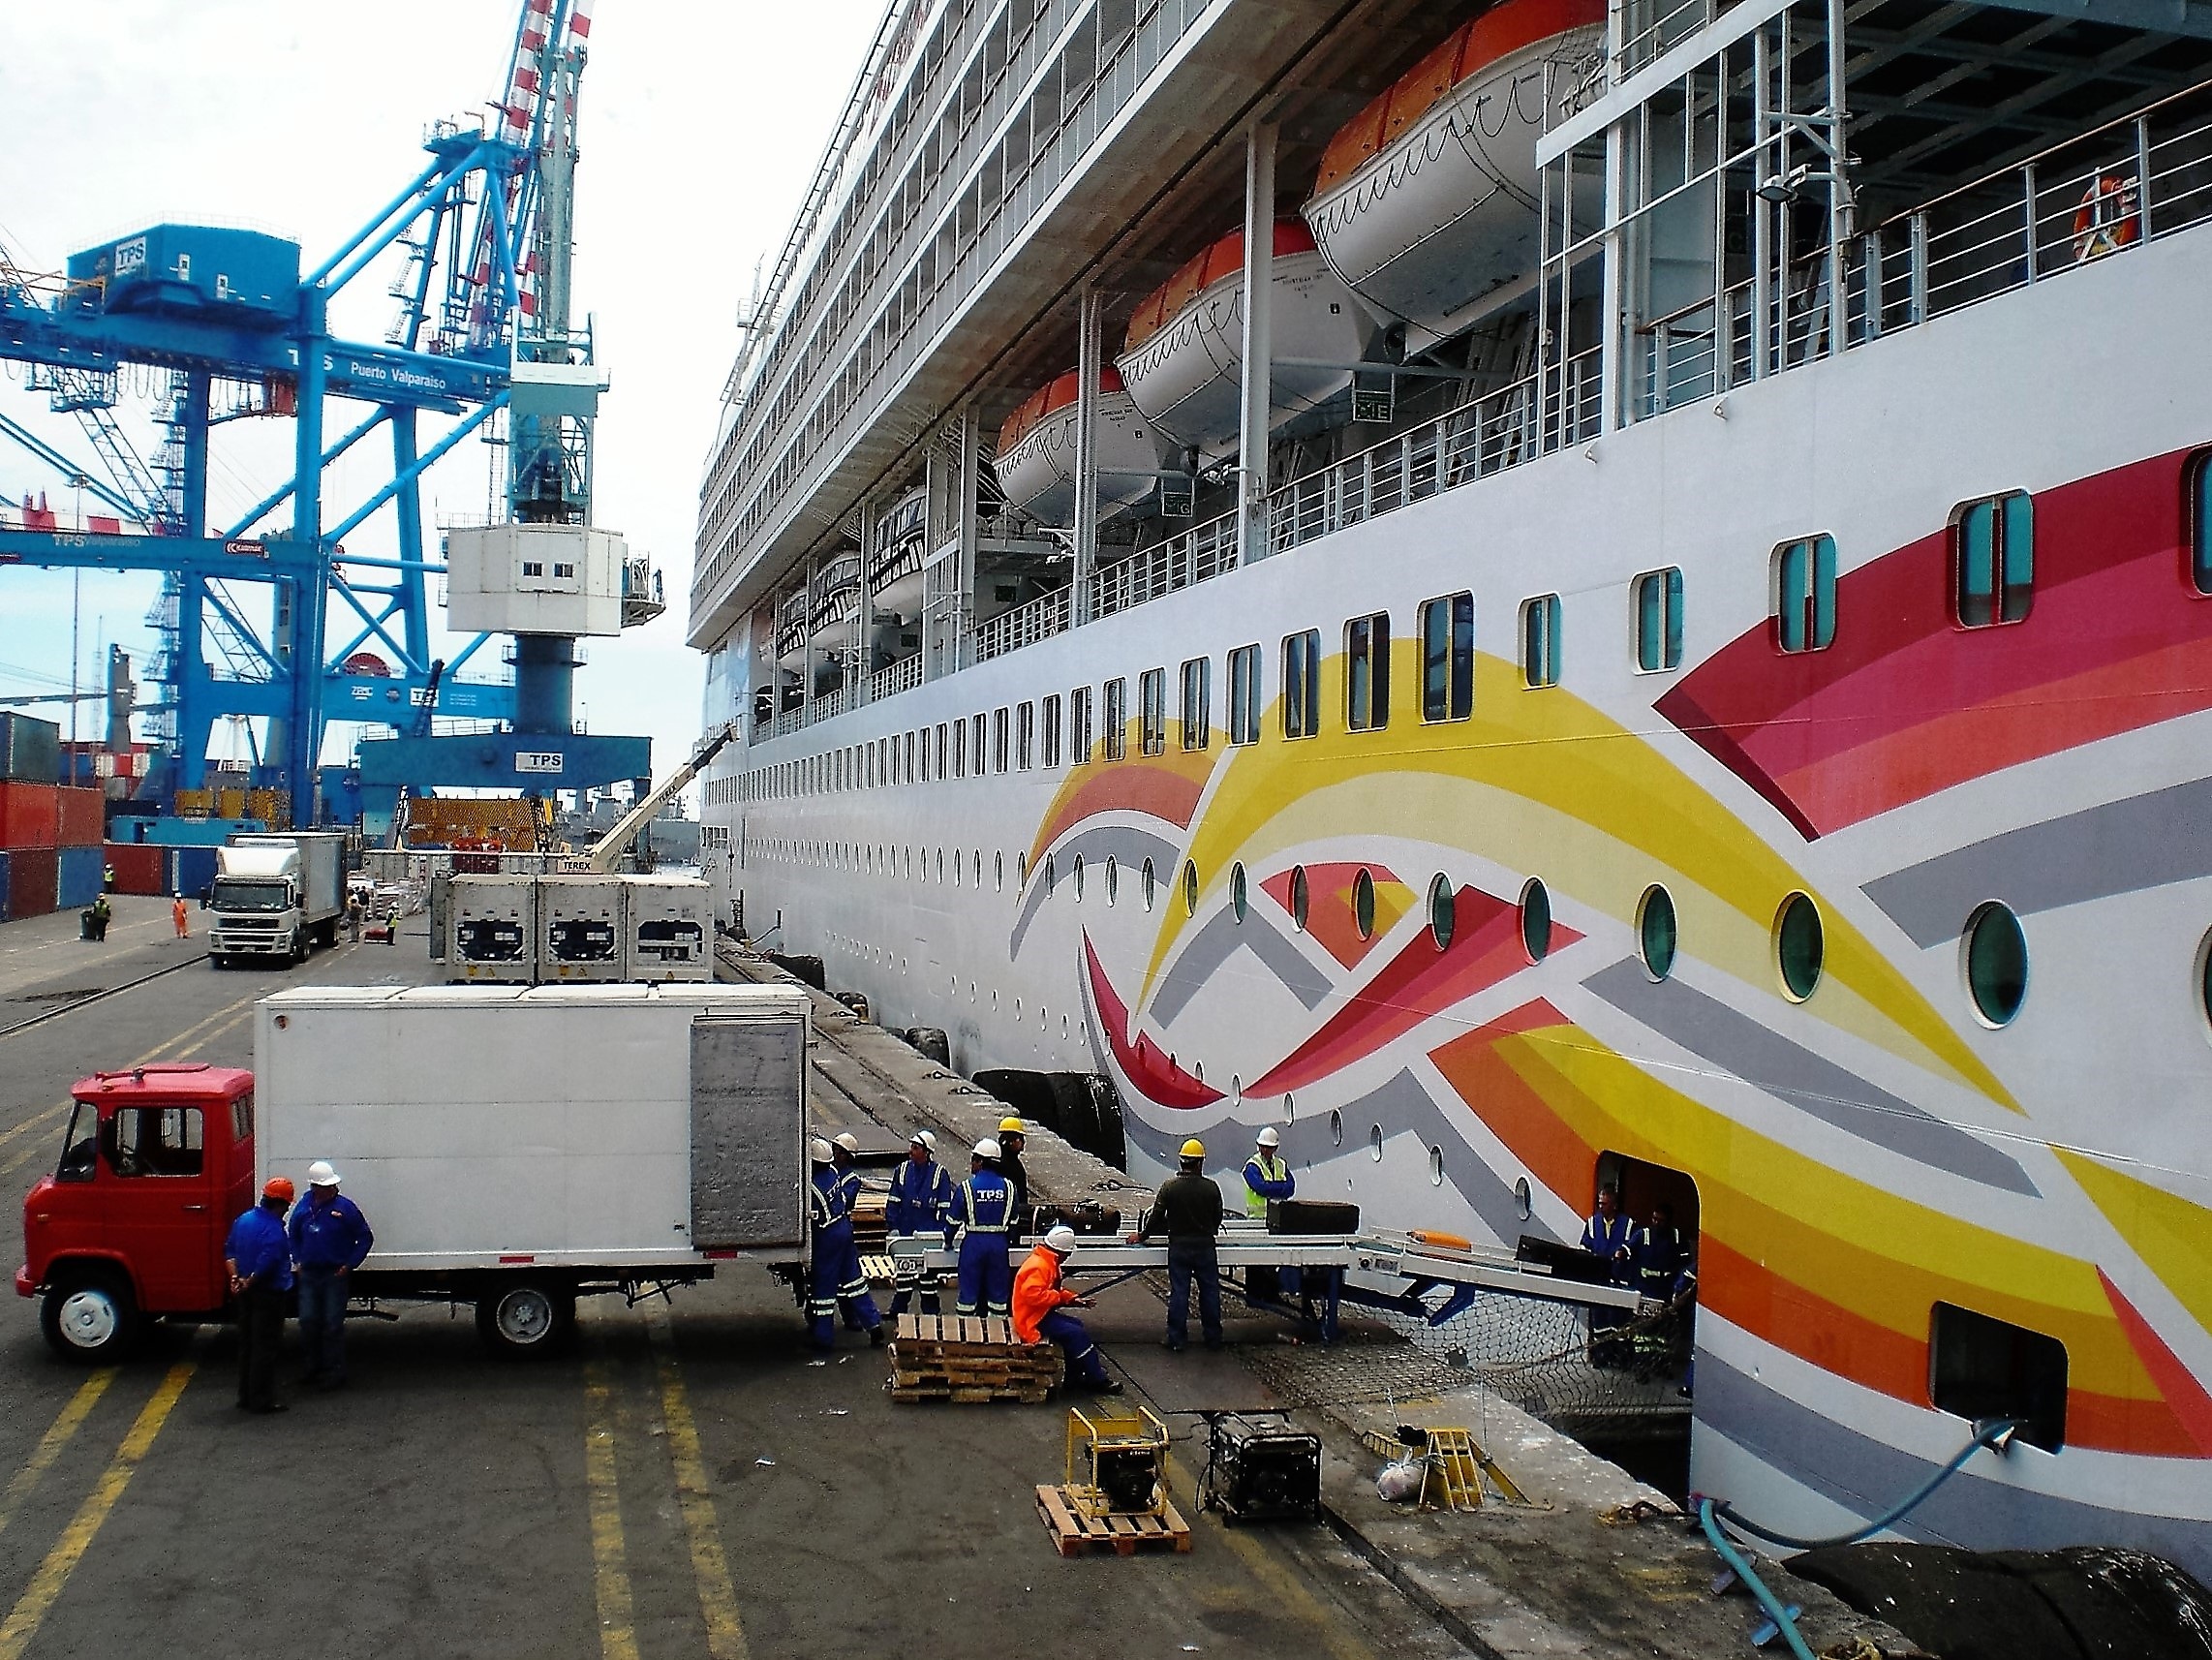
work, ship, transport, vehicle, public transport, ferry, infrastructure, airliner, stock, watercraft, cruise ship, quay, loading and unloading, cruise boat, passenger ship, freight transport